2010s in United Kingdom history

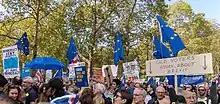
Anti-Brexit protestors in late 2018

Throughout his time in office, Cameron's government attempted to reduce the large deficit in government finances through austerity measures. Internationally, his government intervened militarily in the Libyan Civil War and later authorised the bombing of the Islamic State; domestically, his government oversaw the referendum on voting reform and the Scottish independence referendum, both of which confirmed Cameron's favoured outcome (a "No" in each case).